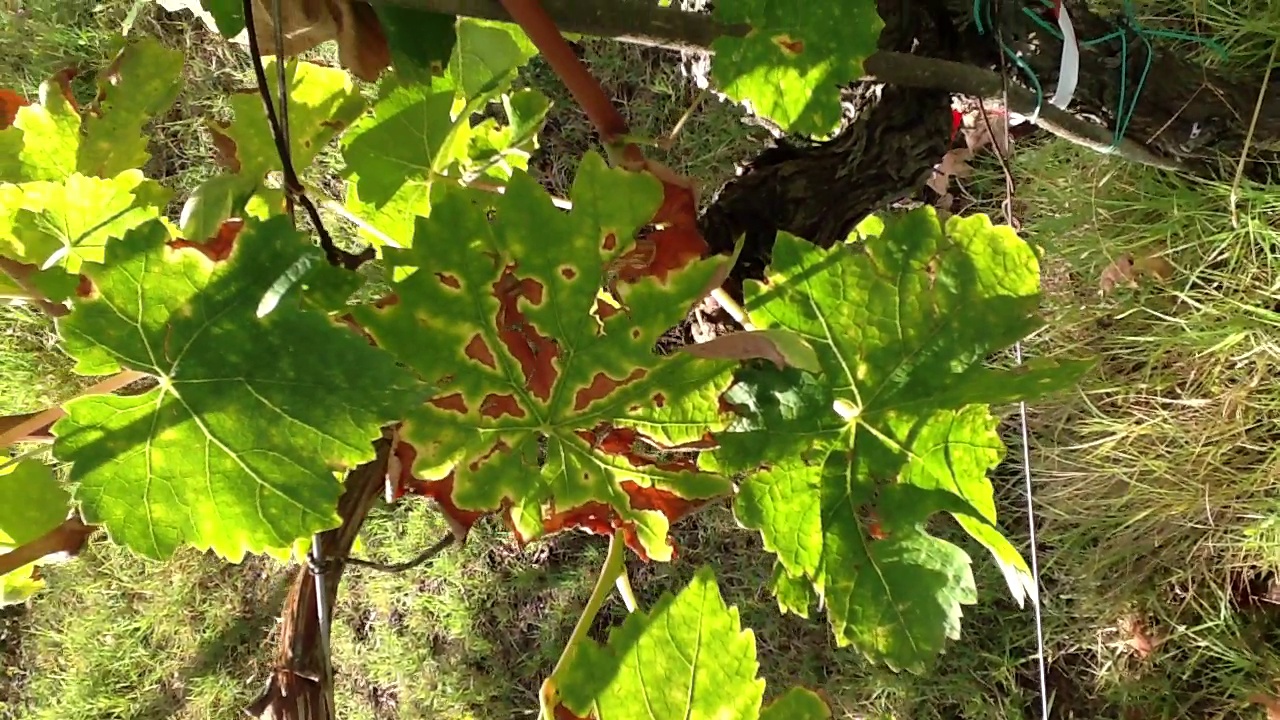
Label: esca